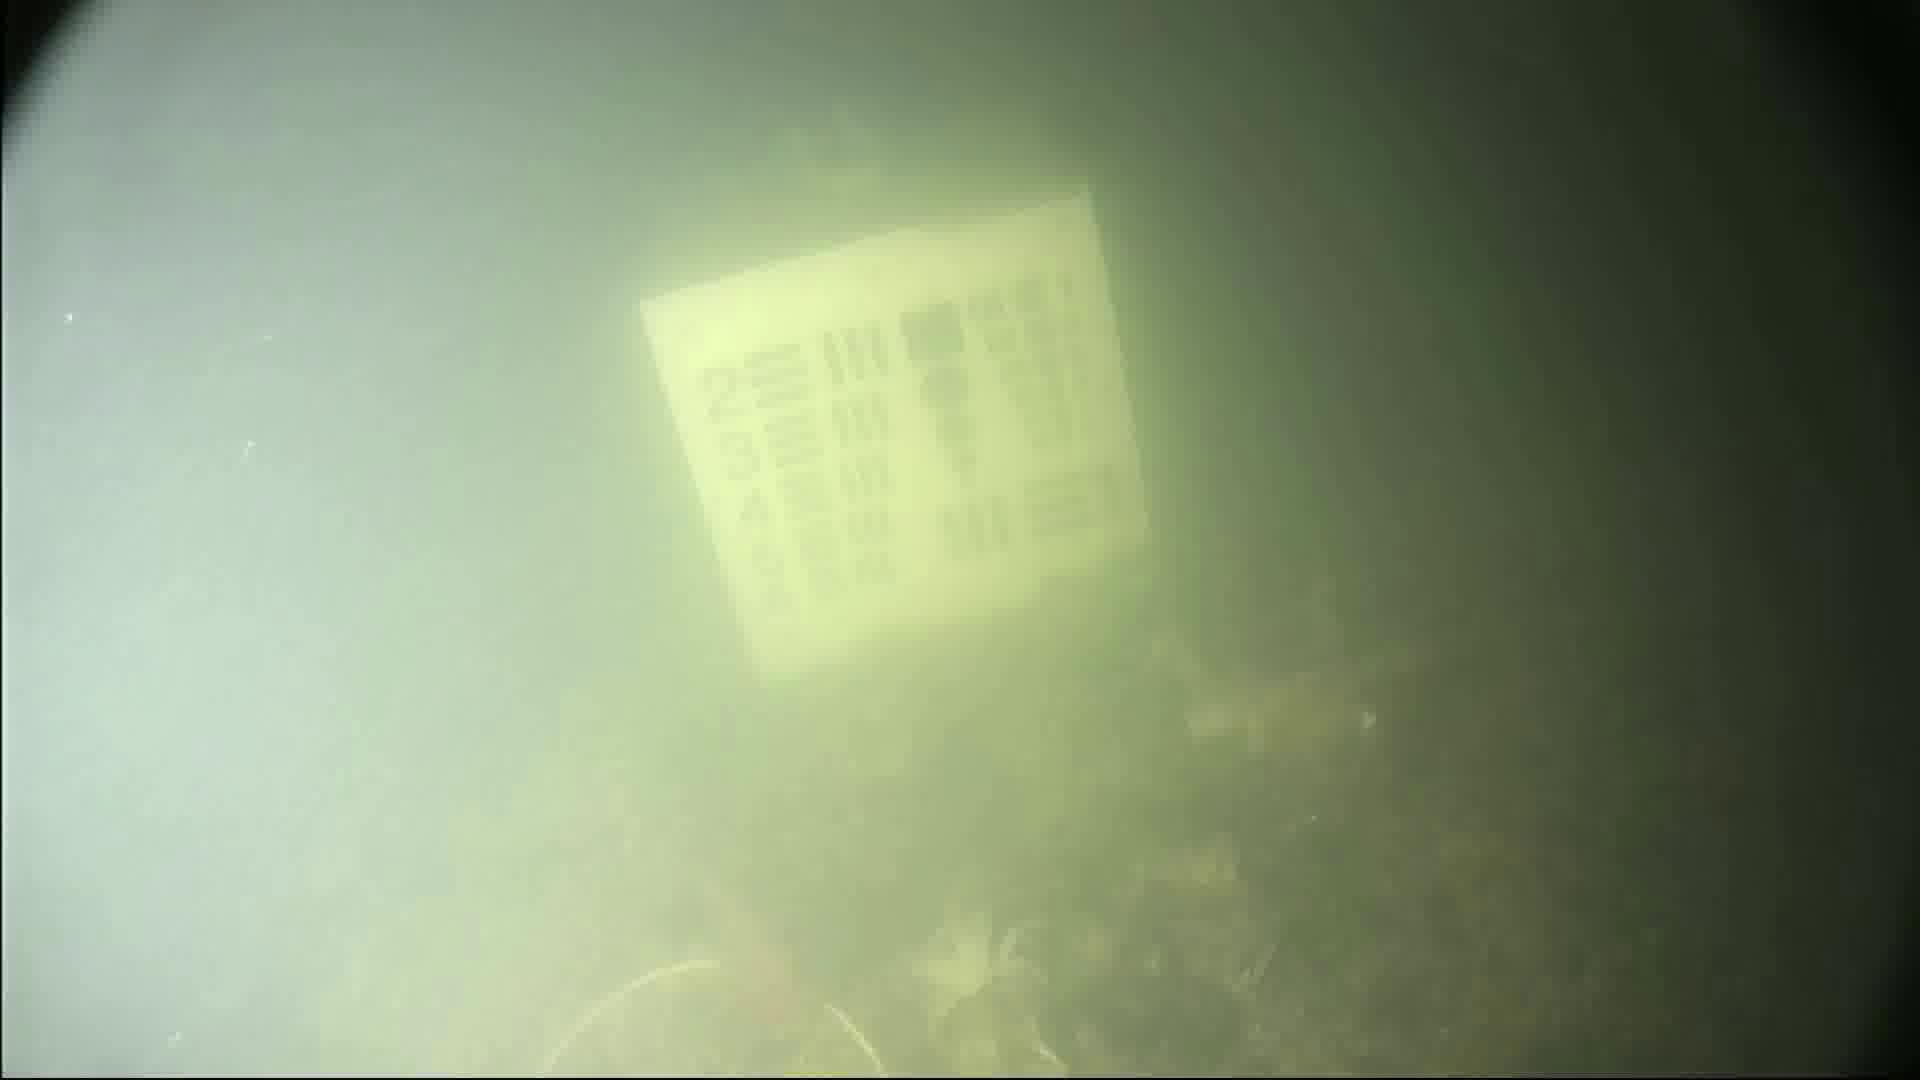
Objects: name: crab
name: fish